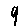
Label: 9